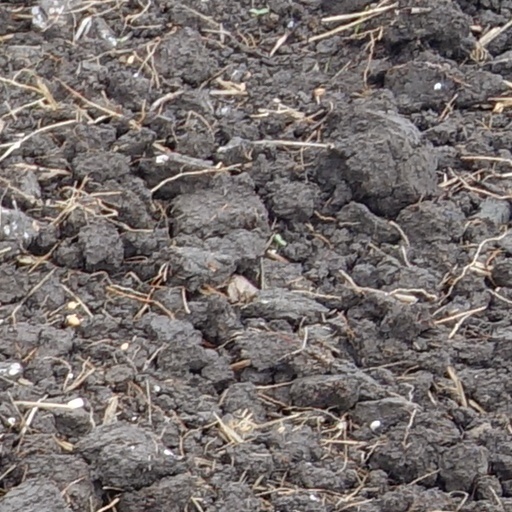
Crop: wheat